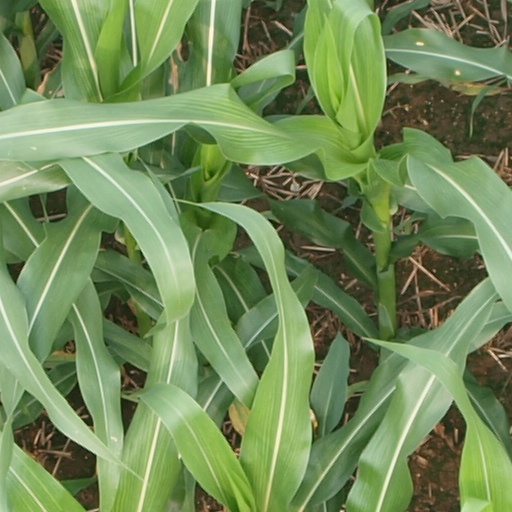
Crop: maize; corn